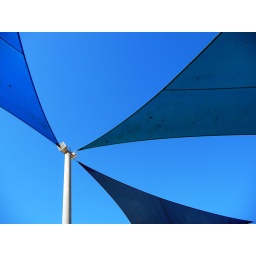
through the fancy blue thingys over the beach bathrooms